Century City station (Chengdu Metro)

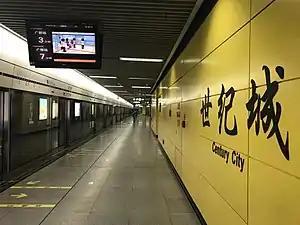

Century City is a station on Line 1 and Line 18 of the Chengdu Metro in China.